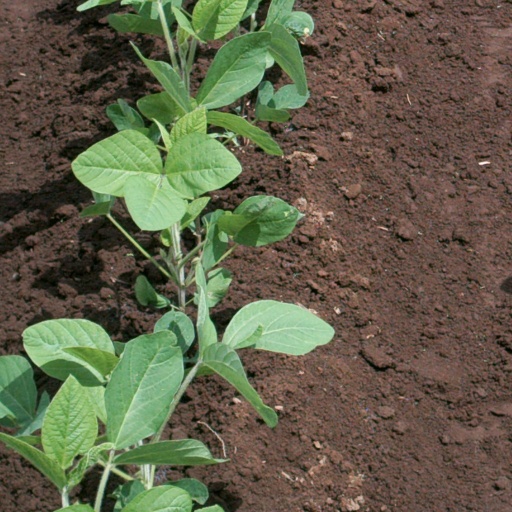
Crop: soybean